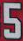
Number: 5